Holmdel Township, New Jersey

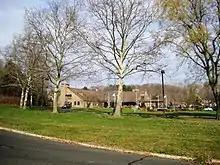
Holmdel Town Hall at Crawfords Corner

Holmdel Township is governed under the Township form of New Jersey municipal government, one of 141 municipalities (of the 564) statewide that use this form, the second-most commonly used form of government in the state. The Township Committee is comprised of five members, who are elected directly by the voters at-large in partisan elections to serve three-year terms of office on a staggered basis, with either one or two seats coming up for election each year as part of the November general election in a three-year cycle. At an annual reorganization meeting, the Township Committee selects one of its members to serve as Mayor and another as Deputy Mayor. The Township Committee exercises control over the conduct of municipal business by means of legislation through ordinances or resolutions, approval and adoption of the annual budget and the formulation of policy to be carried out by the staff.